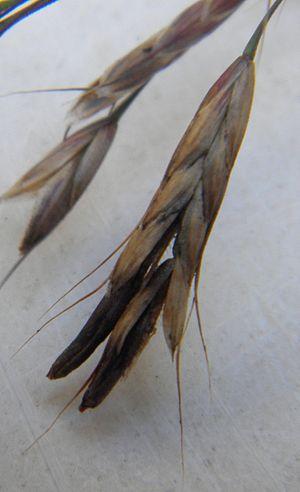
Bromus arvensis avec une attaque de Claviceps purpurea Champs de blé